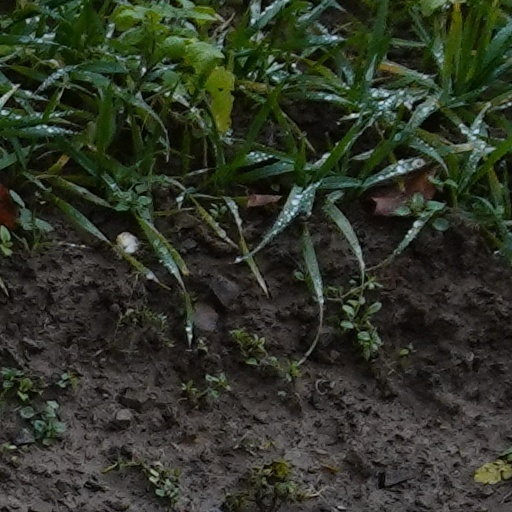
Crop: wheat